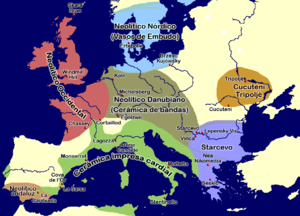
Carte en espagnol des zones de peuplement néolithique en Europe au 5è millénaire avant notre ère.
La culture rubanée, ou culture à céramique linéaire, ou plus simplement le Rubané, est la culture néolithique la plus ancienne d'Europe centrale. Elle date de 5 500 à 4 700 ans av. J.-C. et est présente en Hongrie, République tchèque, Allemagne occidentale, France septentrionale et Belgique, de même qu'en Moldavie, Ukraine et Roumanie. Elle succède au Beuronien du Mésolithique.
La préhistoire et la protohistoire de la Pologne peuvent être retracées depuis la première apparition des espèces Homo sur le territoire de la Pologne moderne, jusqu'à la création de l'État polonais au Xᵉ siècle après J.C., une période d'environ 500 000 ans.
Même si le département français de Vaucluse ne fut créé que le 25 juin 1793, l'histoire du territoire qu'il recouvre est riche et beaucoup plus ancienne.
Cet article relate les dates marquantes dans l'histoire de la Provence.